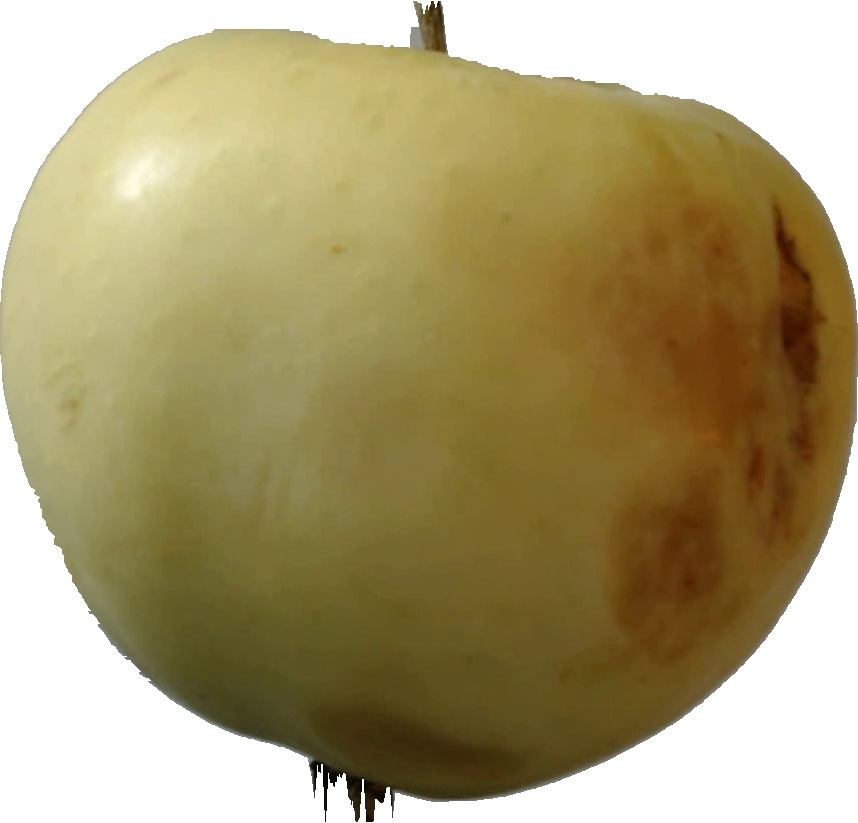
Label: apple_hit_1